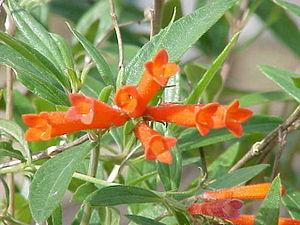
Les Rubiacées sont une famille de plantes à fleur, qui comprend plus de 10 000 espèces réparties en 600 genres. Ce sont des arbres, des buissons, des lianes ou des plantes herbacées largement répandus dans les régions froides, tempérées, sub-tropicales ou tropicales.